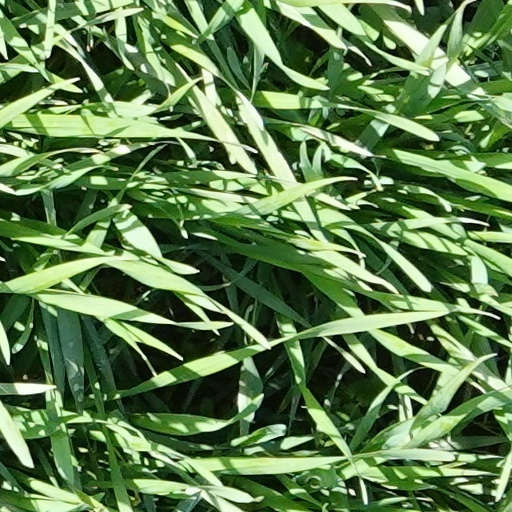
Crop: wheat